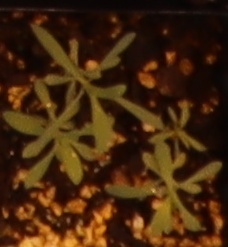
Label: Kochia